Norristown, Pennsylvania

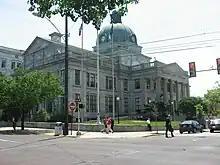
Montgomery County Courthouse

Present-day Norristown was originally owned by the family of Isaac Norris. Along with William Trent, Norris purchased the land on October 7, 1704, for 50¢ per acre. In 1712, Norris acquired Trent's share and established a gristmill at the foot of present-day Water Street.